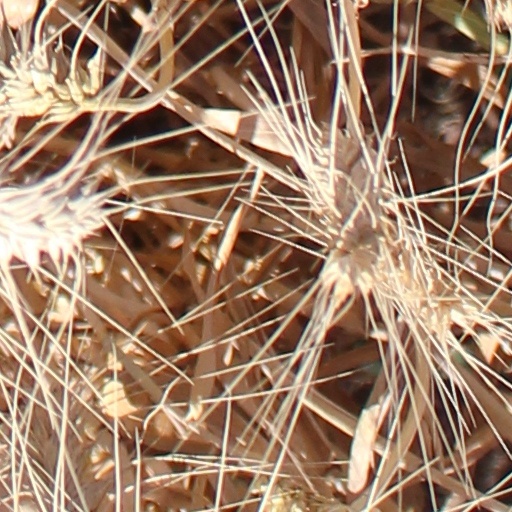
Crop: wheat